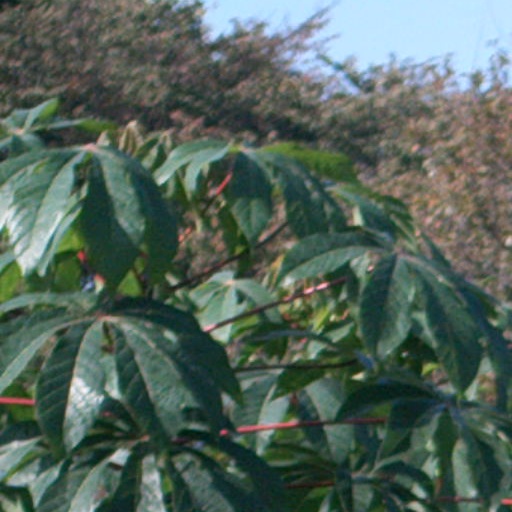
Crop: cassava